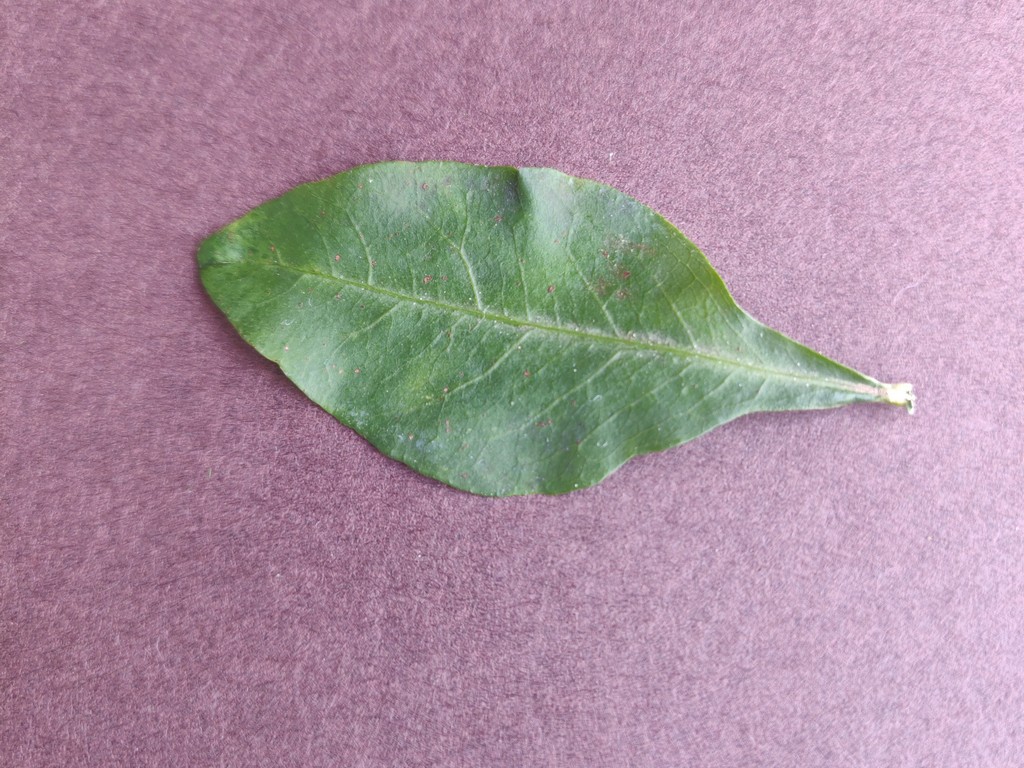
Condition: Healthy
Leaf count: single
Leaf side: front